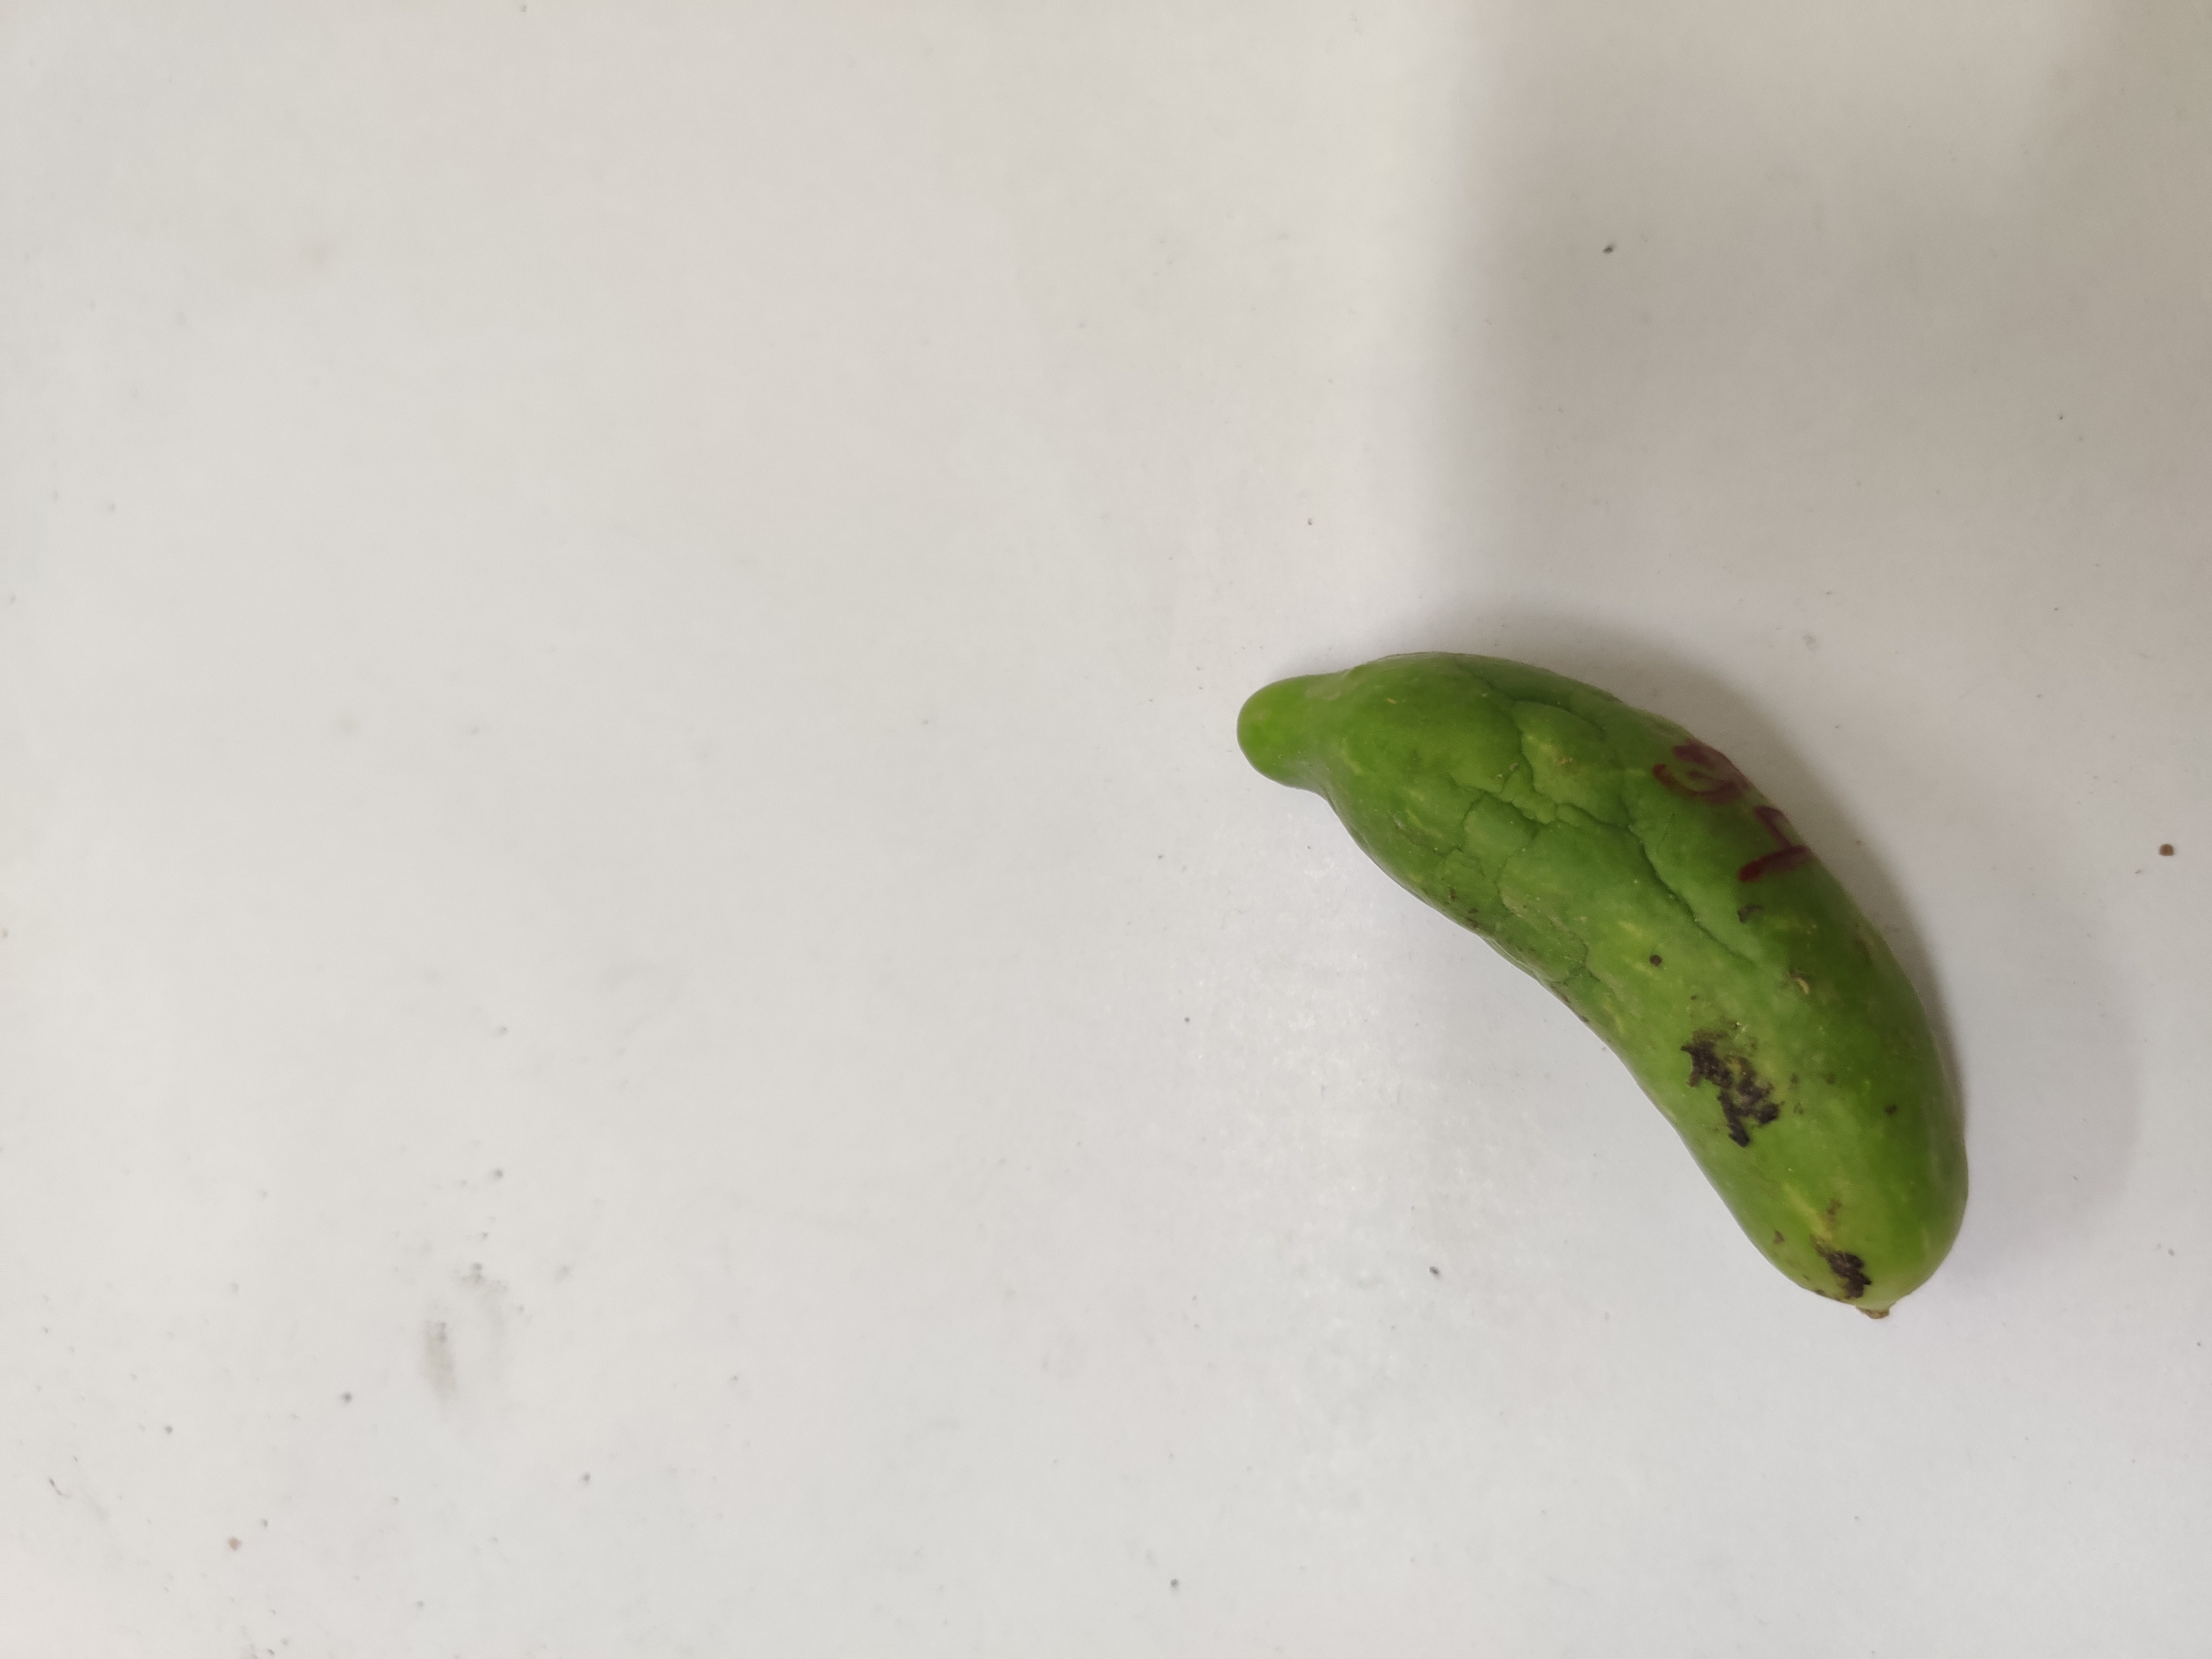
Crop: Ivy Gourd
Condition: Damaged